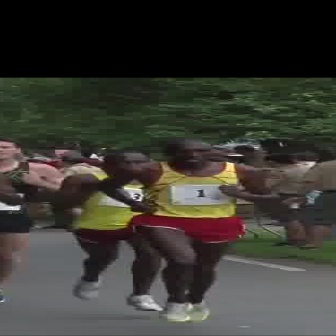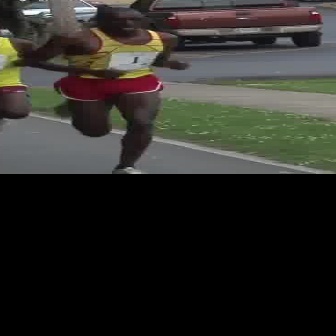
  Please identify the target specified by the bounding box [94,139,278,324] in the first image and locate it in the second image. Return the coordinates in [x_min,y_min,x_max,y_max] format.
Answer: [22,6,188,172]